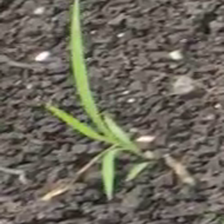
Weed species: Digitaria_SP_(Digitaria Sanguinalis )